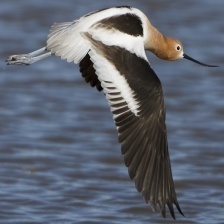
Species: AMERICAN AVOCET
Scientific name: PSITTACULA EUPATRIA